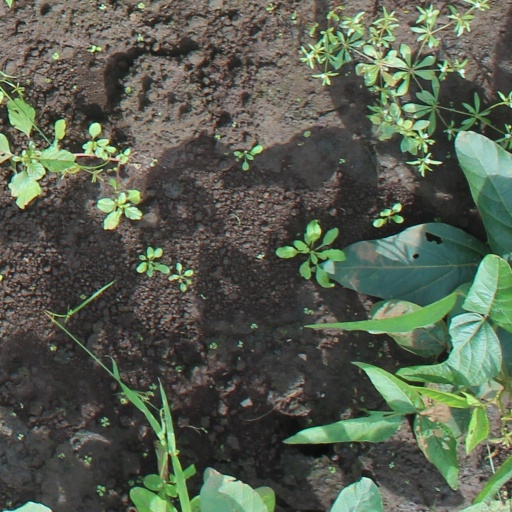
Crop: soybean